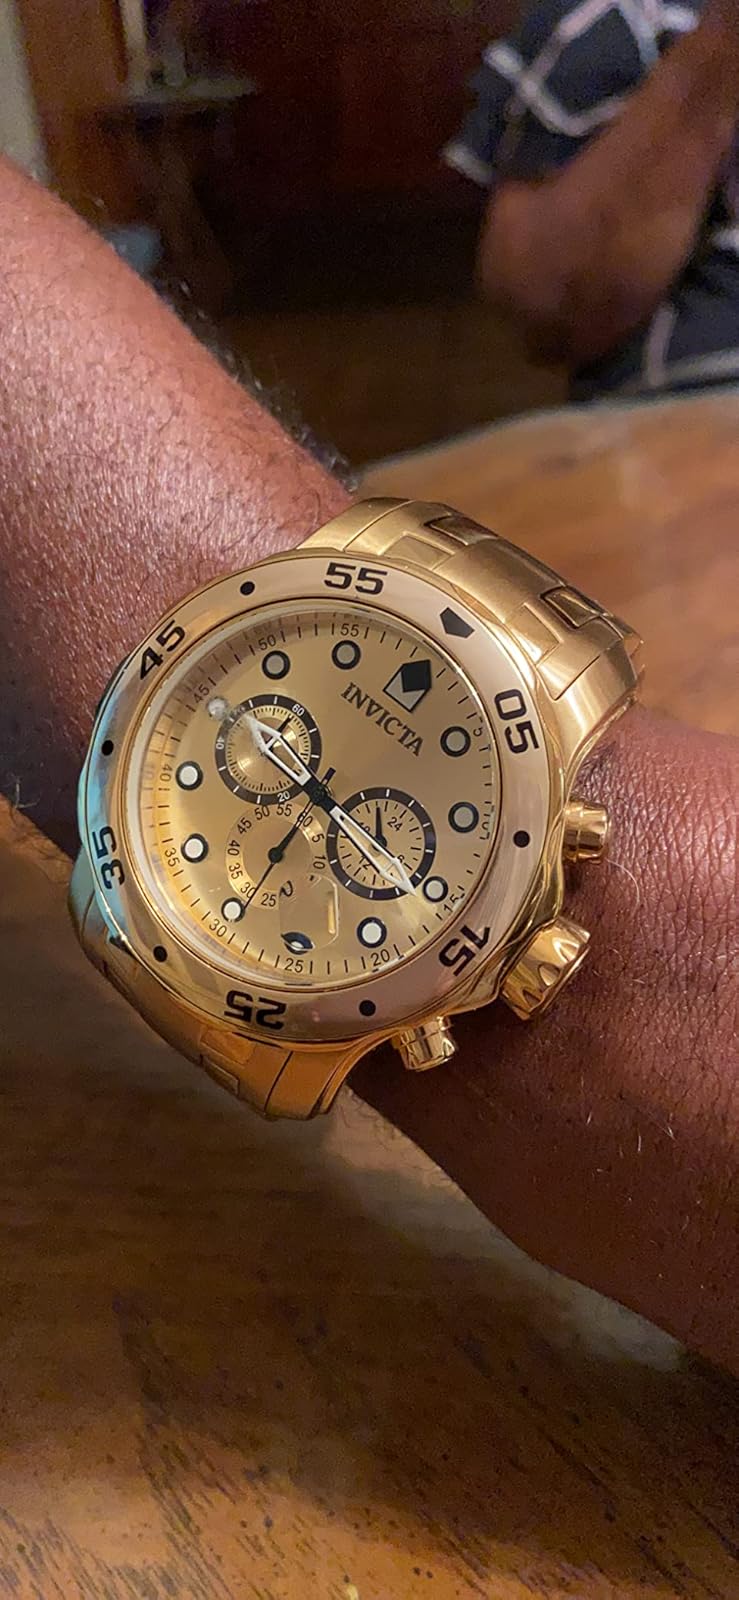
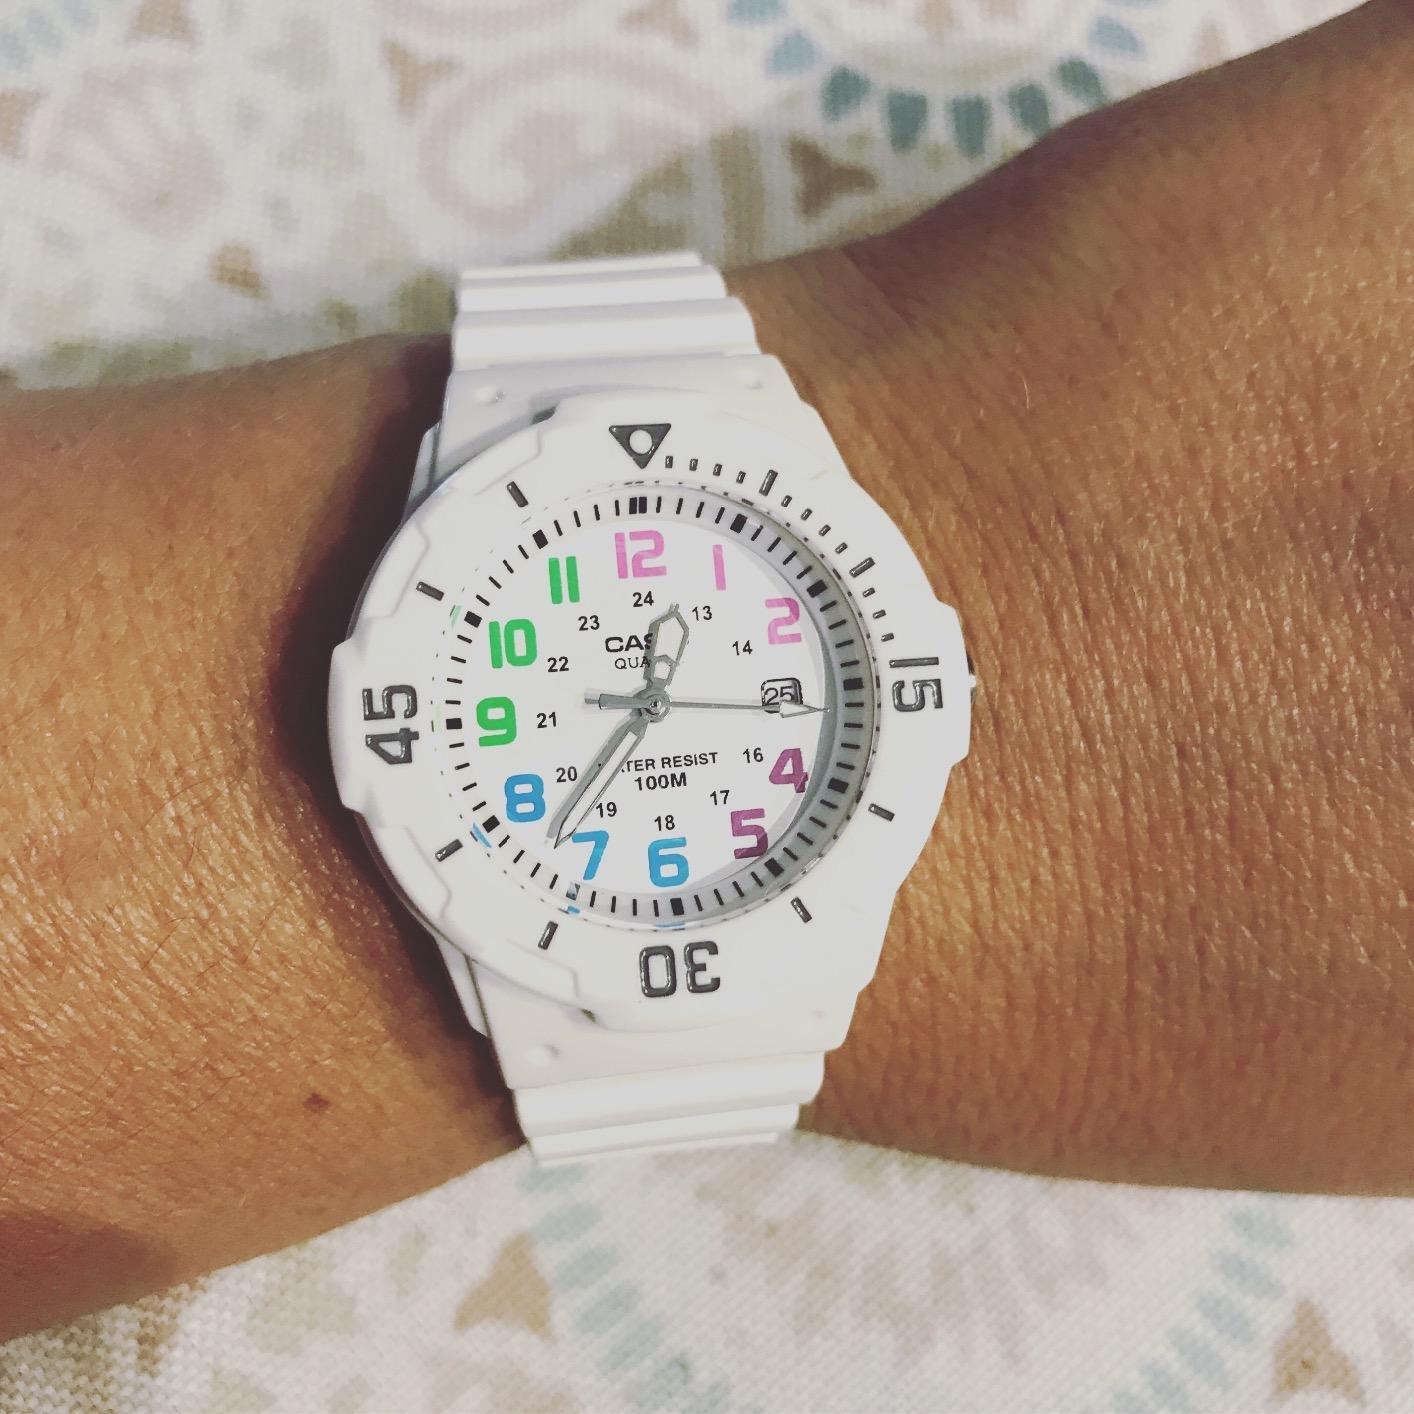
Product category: accessories_watch
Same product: no